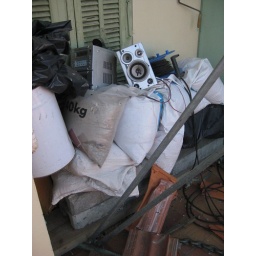
balcony blocked in front of kitchen